Haydée Milanés

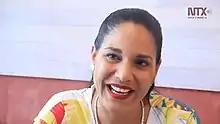
Milanés on an interview for NotimexTV promoting her concert in Mexico.

Haydée Milanés (born 1980 Havana) is a Cuban singer. She is the daughter of the important “Nueva Trova” figure Pablo Milanés. Haydée Milanés is part of the Cuban fusion new scene. Her style is often compared to that of Norah Jones: shy, sultry, and jazzy.